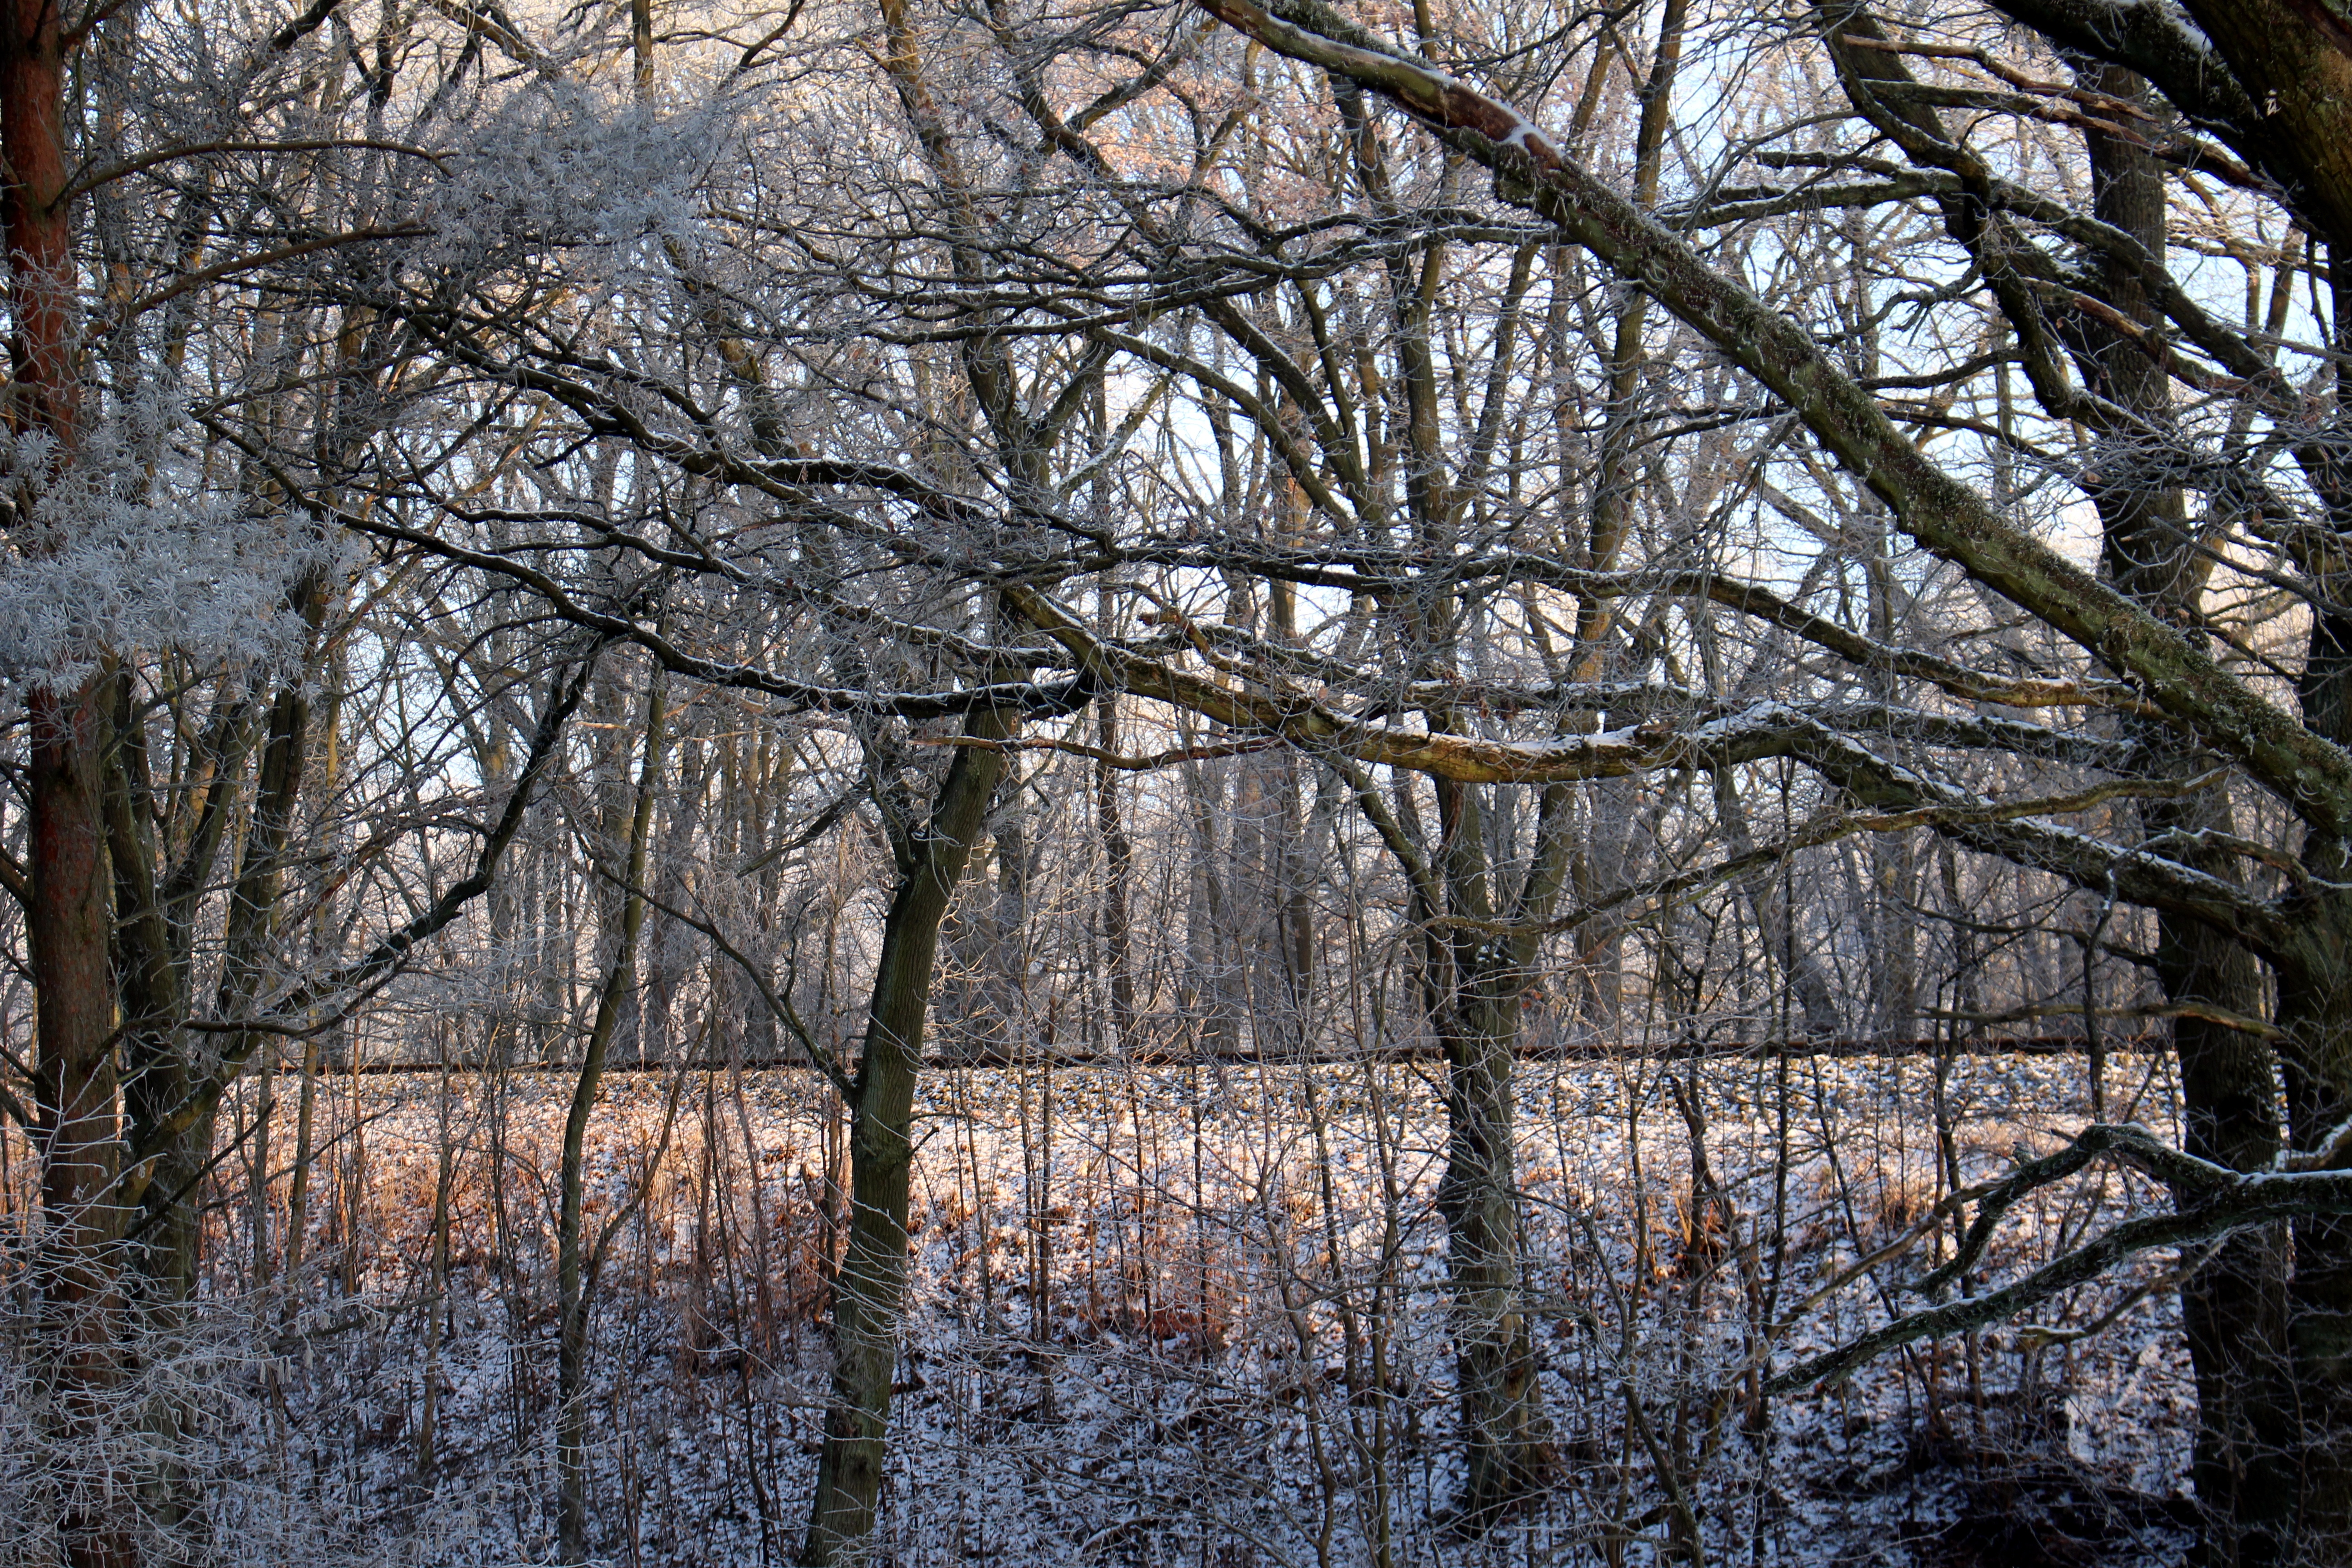
landscape, tree, nature, forest, branch, snow, cold, winter, plant, leaf, flower, frost, ice, spring, reflection, autumn, weather, season, trees, icy, woodland, habitat, natural environment, woody plant